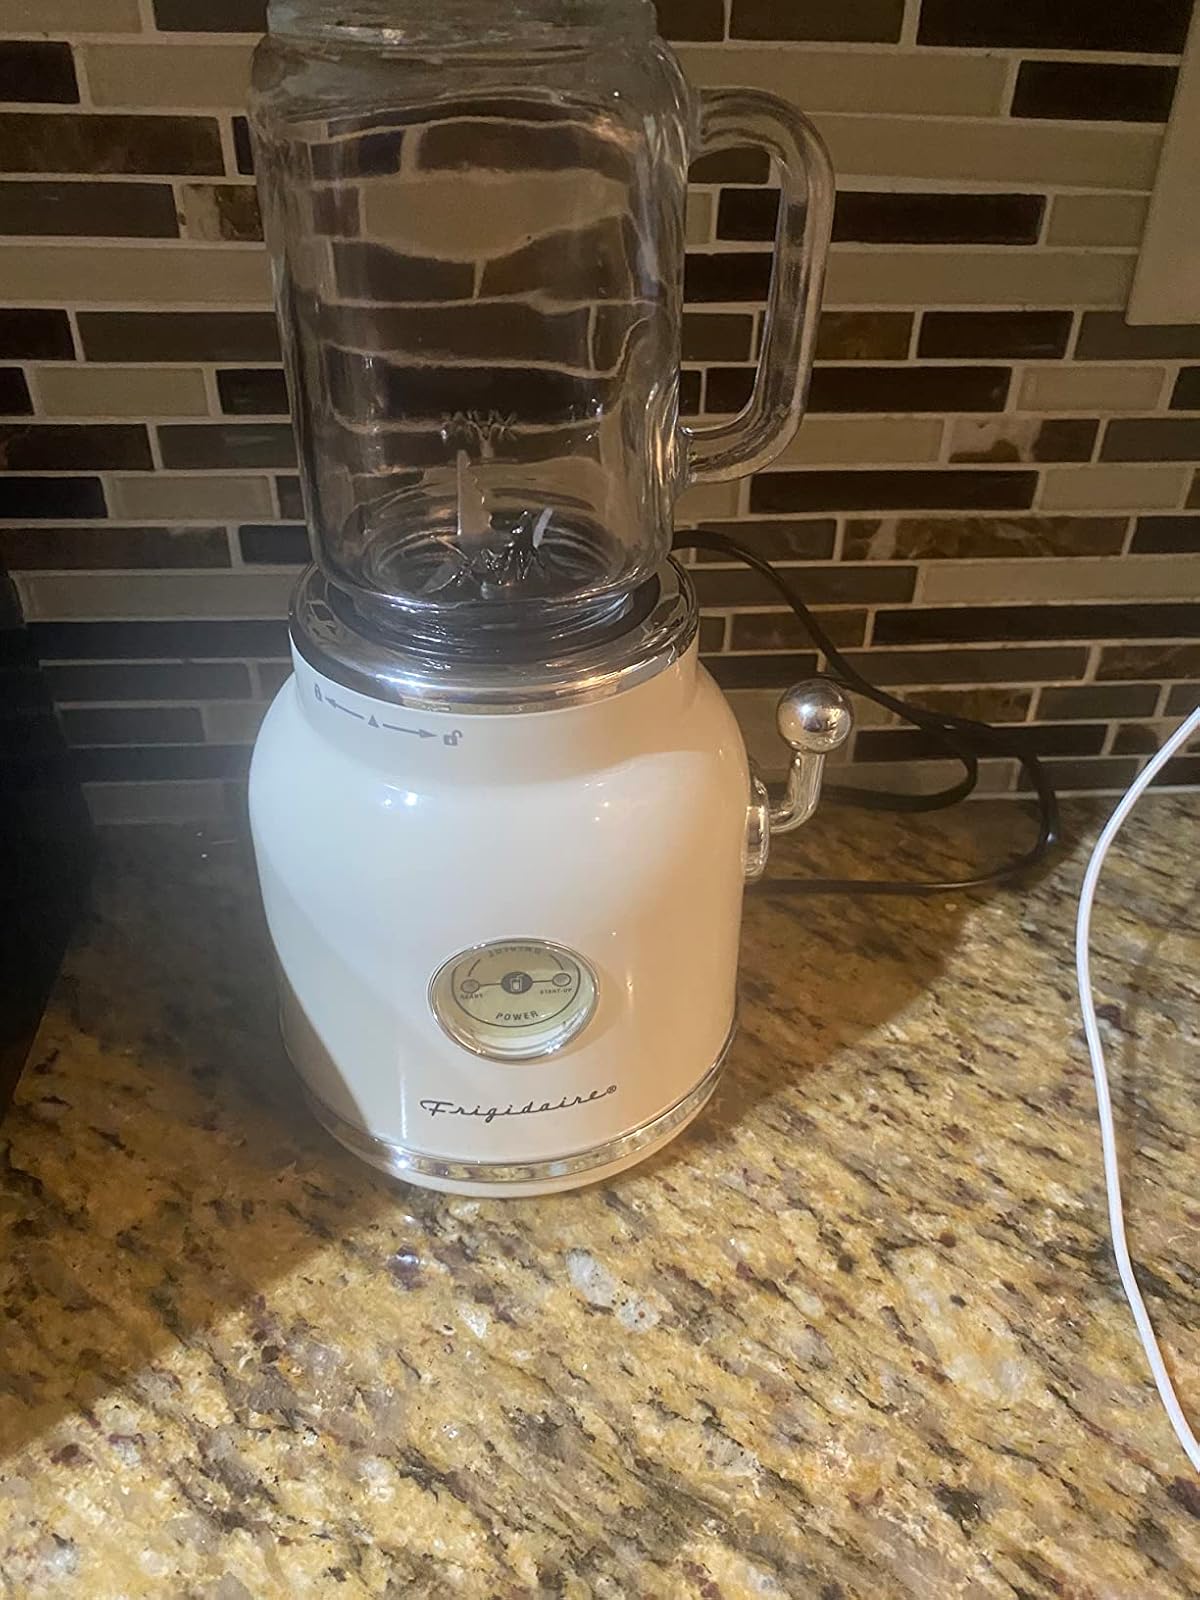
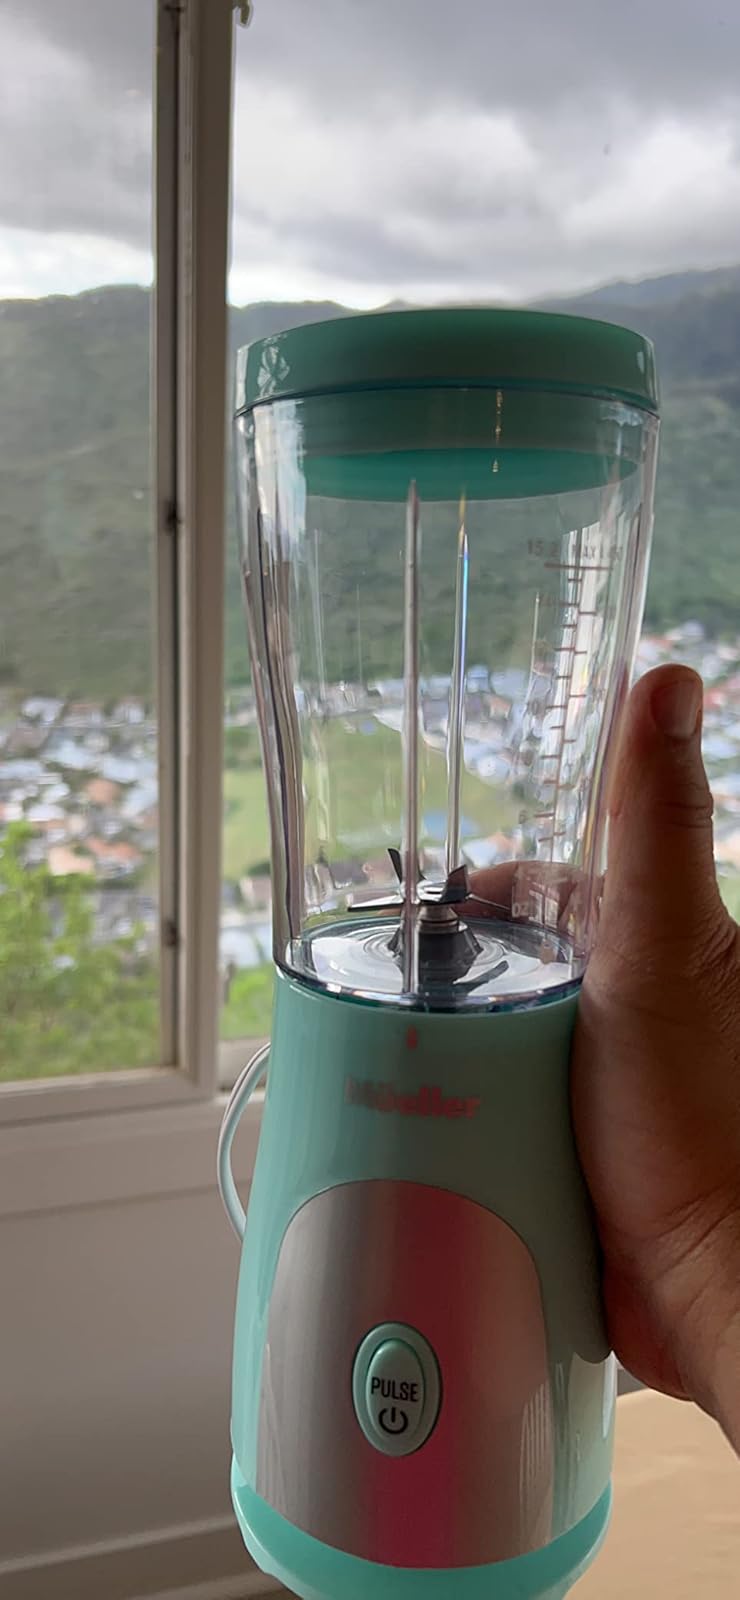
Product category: items_blender
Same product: no